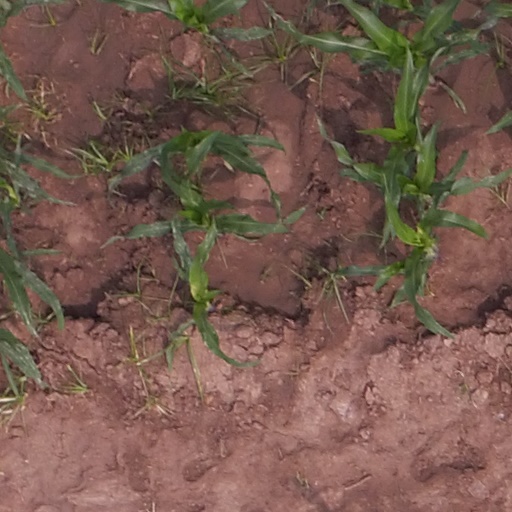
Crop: maize; corn